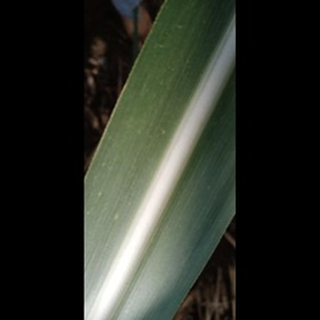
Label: healthy_sugarcane